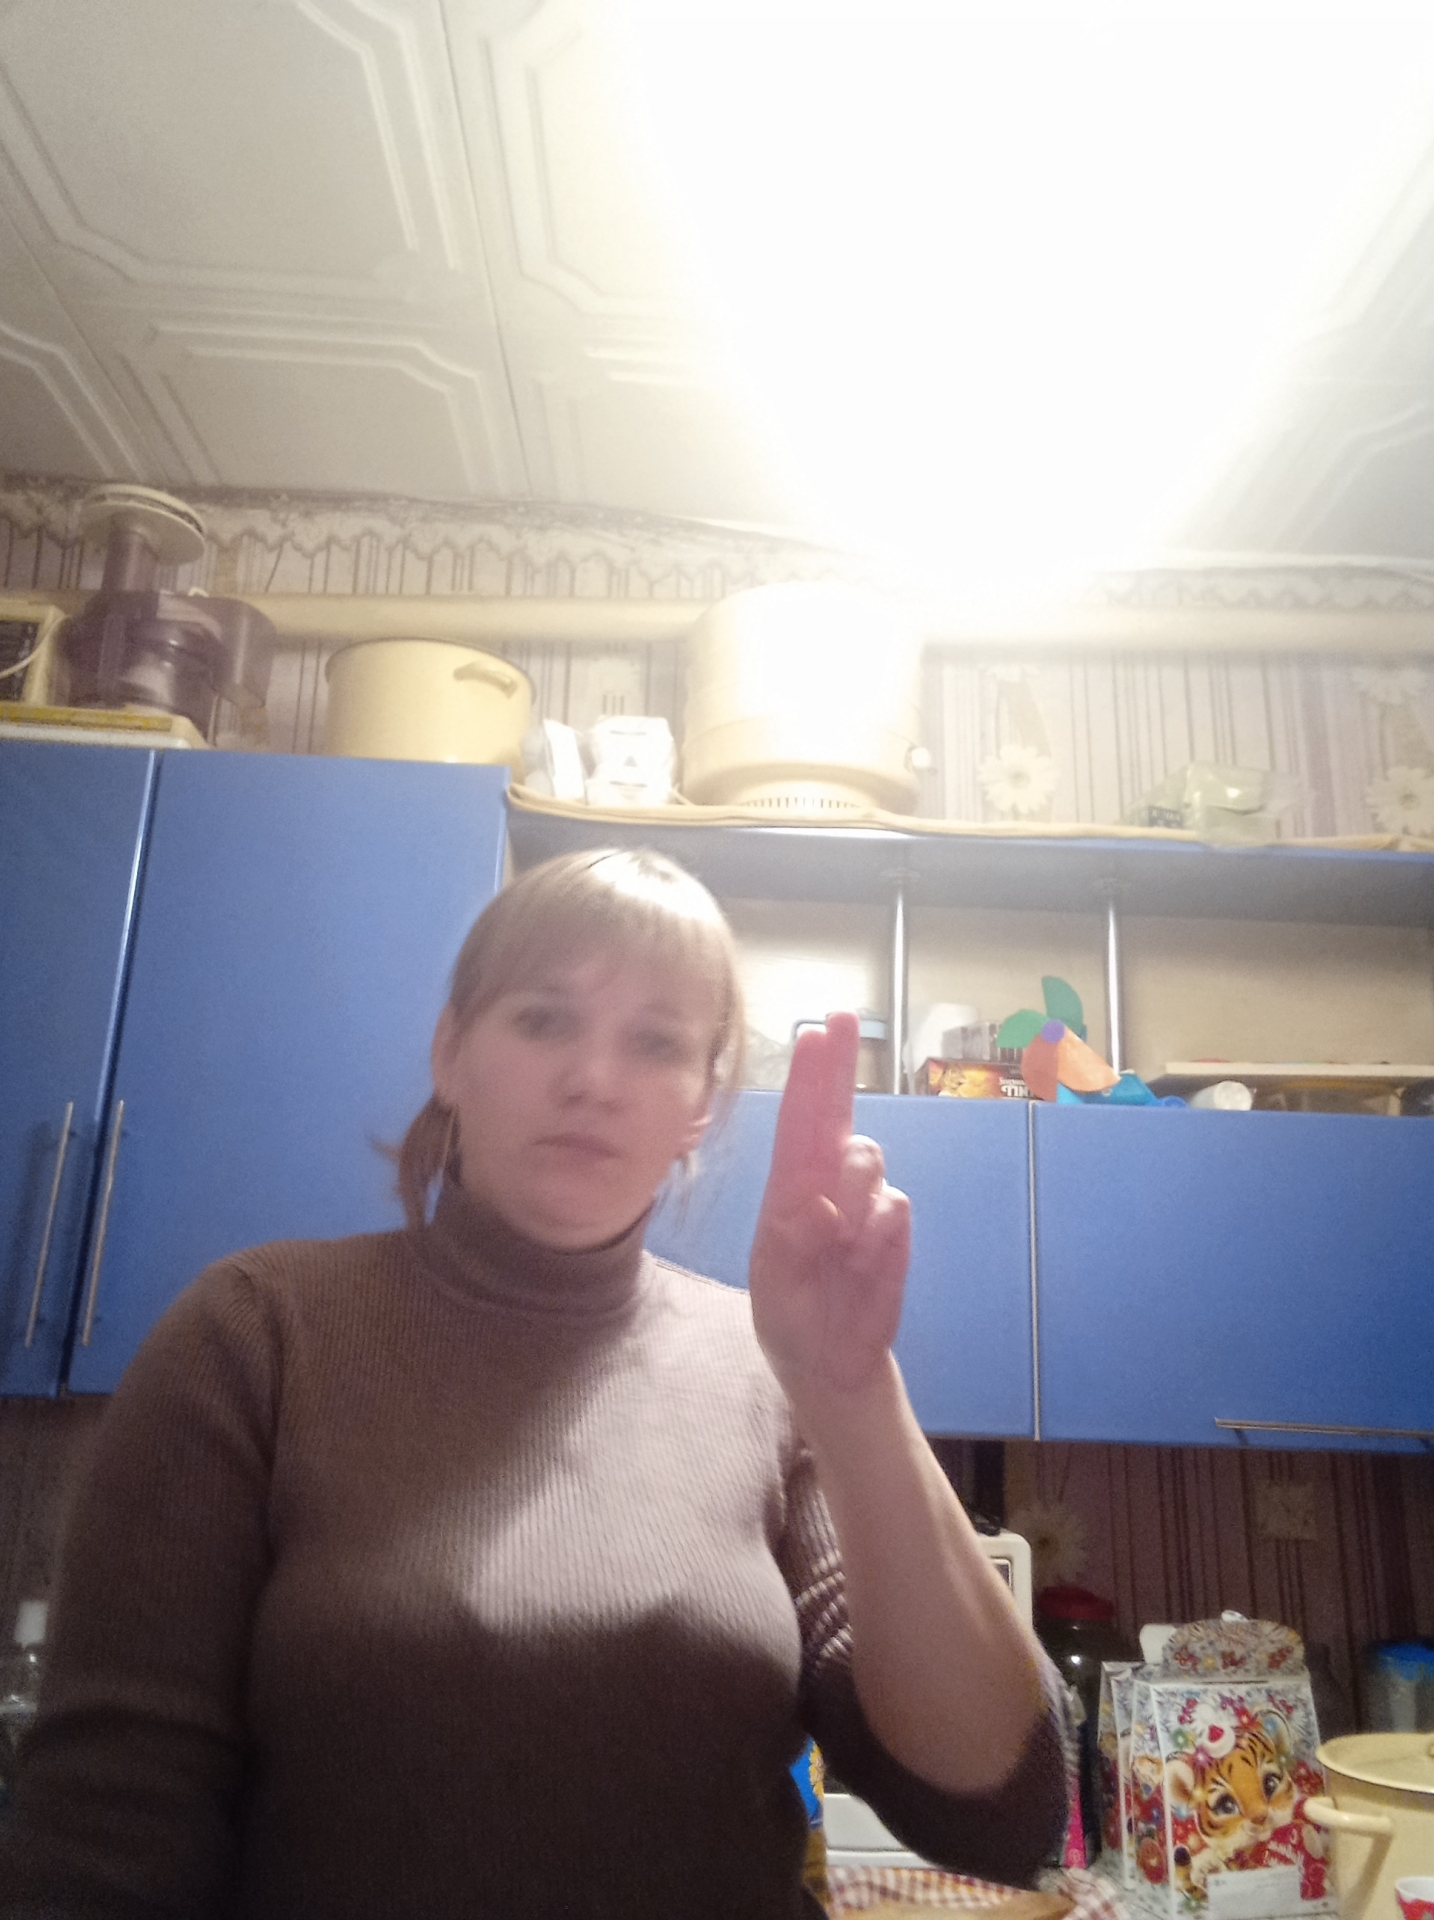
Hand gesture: two_up